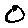
Label: 0